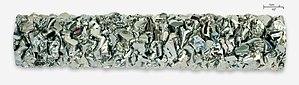
Lingot de hafnium cristallisé, selon le procédé Van-Arkel-de-Boer. Le fond d'origine a été remplacé par un fond ombré créé à l'aide du logiciel Photoshop. Polski: Pręt z krystalicznego hafnu otrzymany w procesie jodkowym."